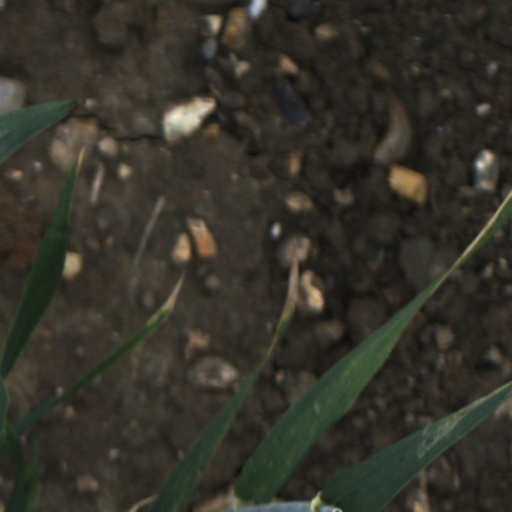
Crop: wheat